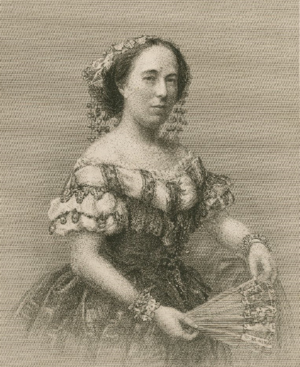
Clara Anastasia Novello est une célèbre soprano, la quatrième fille de Vincent Novello, musicien et éditeur de musique, et son épouse, Marie Sabilla Hehl. Son style épuré fait d'elle l'une des plus grandes voix de l'opéra. Elle apparaît sur scène à partir de 1833. En 1843, elle épouse le Comte Gigliucci, et se retire en 1861. Charles Lamb lui a écrit un poème À Clara N.